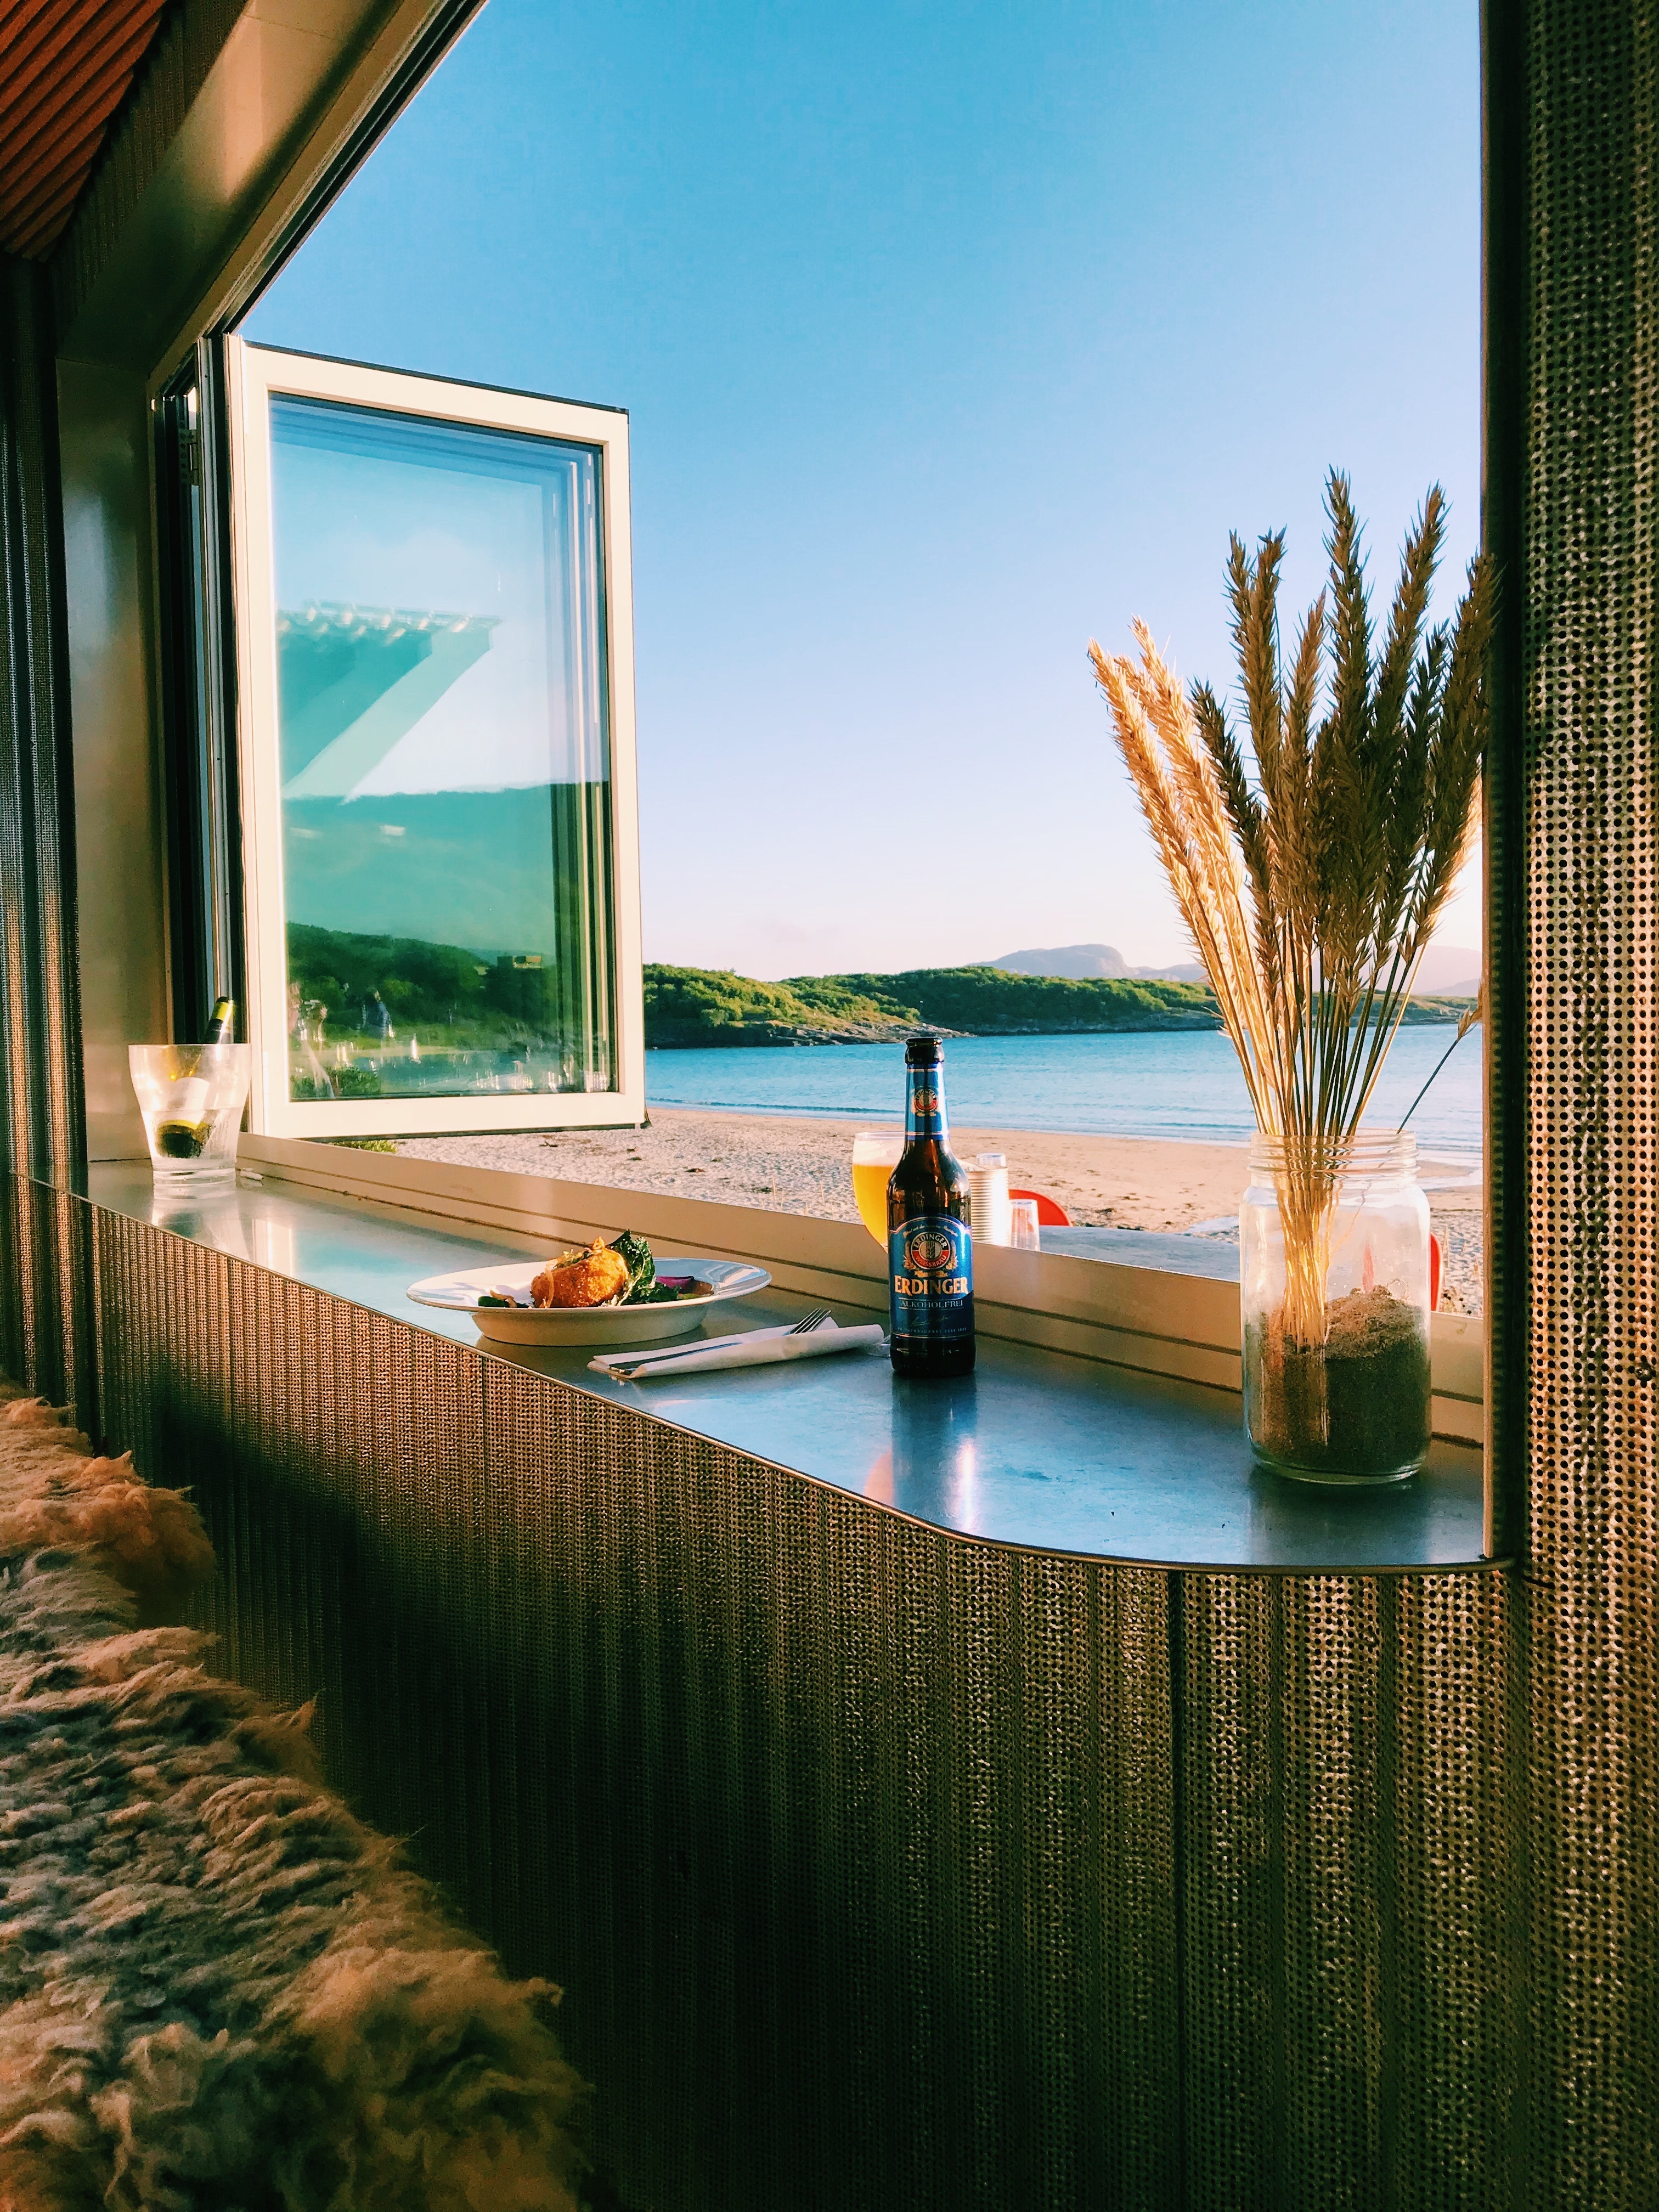
sky, azure, sea, tree, palm tree, window, water, vacation, house, room, architecture, reflection, ocean, arecales, building, tropics, resort, leisure, interior design, coast, home, beach, daylighting